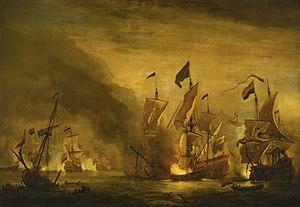
Louis Gabaret né le 26 décembre 1632 à Saint-Denis-d'Oléron et mort le 3 mars 1677 sur l'île Tobago est un officier de marine français du XVIIᵉ siècle. Il sert dans la Marine royale pendant la guerre de Hollande, il est tué en mars 1677 à la bataille de Tabago.
Sir Richard Haddock est un officier de marine britannique. Il sert dans la Royal Navy pendant les guerres anglo-néerlandaises, et parvient au grade d'Admiral en août 1690.
Alain Emmanuel de Coëtlogon de Méjusseaume, né à Rennes le 4 décembre 1646 et mort à Paris le 6 juin 1730, est un officier de marine et noble français des XVIIᵉ et XVIIIᵉ siècles. Issu d'une ancienne famille de la noblesse bretonne, Alain-Emmanuel de Coëtlogon s'engage jeune au service du Roi, d'abord dans l'armée de terre, puis dans la Marine royale. Sous les ordres du maréchal de Tourville, il participe aux guerres menées par Louis XIV contre ses voisins européens.
Cloudesley Shovell est un officier de marine anglais, amiral de la flotte. Issu du rang et participant à de nombreuses batailles importantes à la fin du XVIIᵉ siècle et au début du XVIIIᵉ siècle, il est un héros populaire britannique. Sa carrière prit fin lors du désastre naval des Sorlingues. Il représente Rochester à la chambre des communes de 1695 à sa mort.
John Churchill, né le 26 mai 1650 à Musbury en Angleterre et mort le 16 juin 1722 à Cumberland Lodge en Angleterre, comte puis 1ᵉʳ duc de Marlborough, est un général et homme politique anglais dont la carrière s’étend sur le règne de cinq monarques du XVIIᵉ au XVIIIᵉ siècle. D’abord page à la cour de la maison Stuart, il sert loyalement le duc d'York au cours des années 1670 et au début des années 1680, gagnant promotions militaires et politiques par son courage et son habileté diplomatique. Son rôle dans la défaite de la rébellion de Monmouth en 1685 contribue à l’accession de Jacques II au trône, mais Churchill abandonne trois ans plus tard son mentor catholique pour les protestants hollandais et Guillaume d'Orange. Récompensé pour son aide à l’accession au trône de Guillaume III avec le comté de Marlborough, il se distingue dans les premières années de la guerre de Neuf Ans ; cependant, la persistance du jacobitisme provoque sa chute et son emprisonnement temporaire à la tour de Londres. Ce n'est qu'à l’arrivée sur le trône de la reine Anne, en 1702, que Marlborough atteint l'apogée de ses pouvoirs et s'assure gloire et fortune.
François-Bénédict de Rouxel de Medavy, marquis de Grancey, baptisé le 1ᵉʳ avril 1635 et décédé le 9 septembre 1679 à Argentan, est un gentilhomme et officier de marine français du XVIIᵉ siècle. Né dans une famille de la noblesse normande, il pense un temps s'engager au service de l'Église avant d'opter pour la carrière des armes, comme son père le maréchal de Grancey. Il reçoit, à 23 ans, le commandement du régiment de Grancey avec lequel il prend part à la première guerre austro-turque et se distingue à la bataille de Saint-Gothard en 1664. Dans les années qui suivent, il passe dans la Marine royale tout en conservant le commandement de son régiment, il participe en 1668 et 1669 aux expéditions de secours à Candie assiégée par les Ottomans.
Jacques de Cuers, seigneur de Cogolin, dit « Cogolin », né vers 1620 et décédé à Toulon le 14 novembre 1700, est un aristocrate et officier de marine français du XVIIᵉ siècle. Il se distingue pendant la campagne de Sicile, en 1676 sous les ordres de Duquesne pendant la guerre de Hollande et finit sa carrière avec le grade de chef d'escadre. Il est fait chevalier de Saint-Louis à la création de l'ordre.
La Troisième guerre anglo-néerlandaise est un conflit armé entre la République des sept Provinces-Unies et le Royaume d'Angleterre qui se déroule entre 1672 et 1674. Ces affrontements sont sous-jacents à la guerre de Hollande que Louis XIV avait engagée en 1672 et qui se termine en 1678. Les tentatives de blocus de la côte hollandaise par les marines anglaise et française sont contrecarrées par quatre victoires stratégiques remportées par Michiel de Ruyter. Le Parlement d'Angleterre oblige alors le roi Charles II à mettre fin à cette guerre coûteuse et infructueuse par la signature du traité de Westminster.
Abraham Duquesne, baron d'Indret dès 1650 puis marquis du Quesne en 1682, né à Dieppe en 1610 et mort le 2 février 1688 à Paris, est l'un des grands officiers de la marine de guerre française du XVIIᵉ siècle. Né dans une famille huguenote au début du XVIIᵉ siècle, il embarque pour la première fois sous les ordres de son père, capitaine de vaisseau
Joseph Andrault comte de Langeron, baron de La Ferté, baron de Cougny etc., né le 19 novembre 1649 et mort le 28 mai 1711, est un lieutenant général des armées royales de la fin du XVIIᵉ siècle.